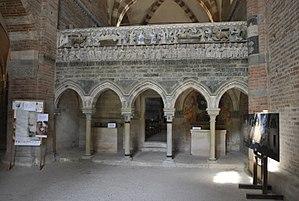
L’Abbaye de Vezzolano est un édifice religieux de style gothique et roman, un des monuments médiévaux les plus importants du Piémont, situé dans la municipalité d'Albugnano, en province d'Asti.